Slave markets and slave jails in the United States

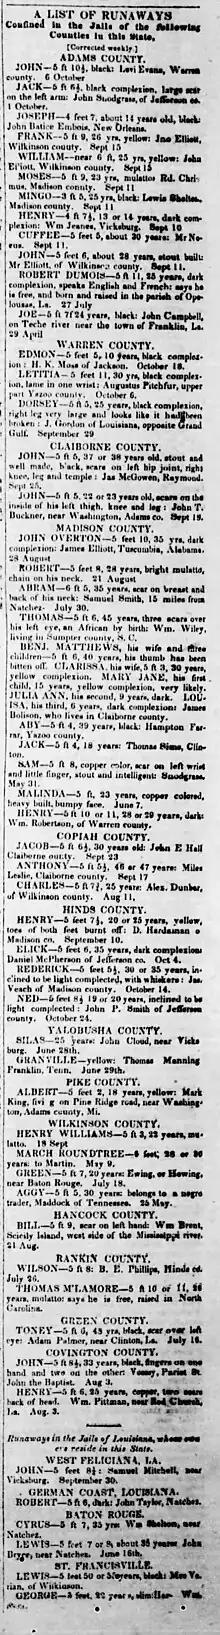
"A List of Runaways Confined in the Jails of this State," "Mississippi Free Trader", December 11, 1835

Slave traders traveled to farms and small towns to buy enslaved people to bring to market. Slave owners also delivered people they wanted to dispense with. Enslaved people were placed in pens to await being sold, and they could become quite crowded. In New Orleans, most sales were made between September and May. Buyers visited the slave pen and inspected enslaved people prior to the sale. People were held until their means of transportation was arranged. They were transported in groups by boat, walked to their new owners, or a combination of the two. They were moved in groups in a coffle. This meant that people were chained together with iron rings around their necks which were fastened with wooden or iron bars. Men on horseback herded the groups, or coffles, to their destination. They used dogs, guns, and whips. Railroads brought a new, simpler means of travel that did not rely on the use of coffles.